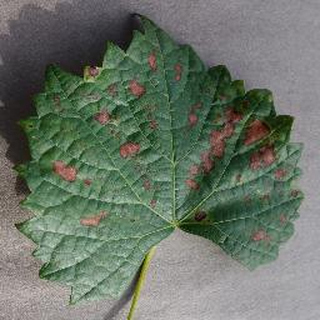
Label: grape_esca_black_measles